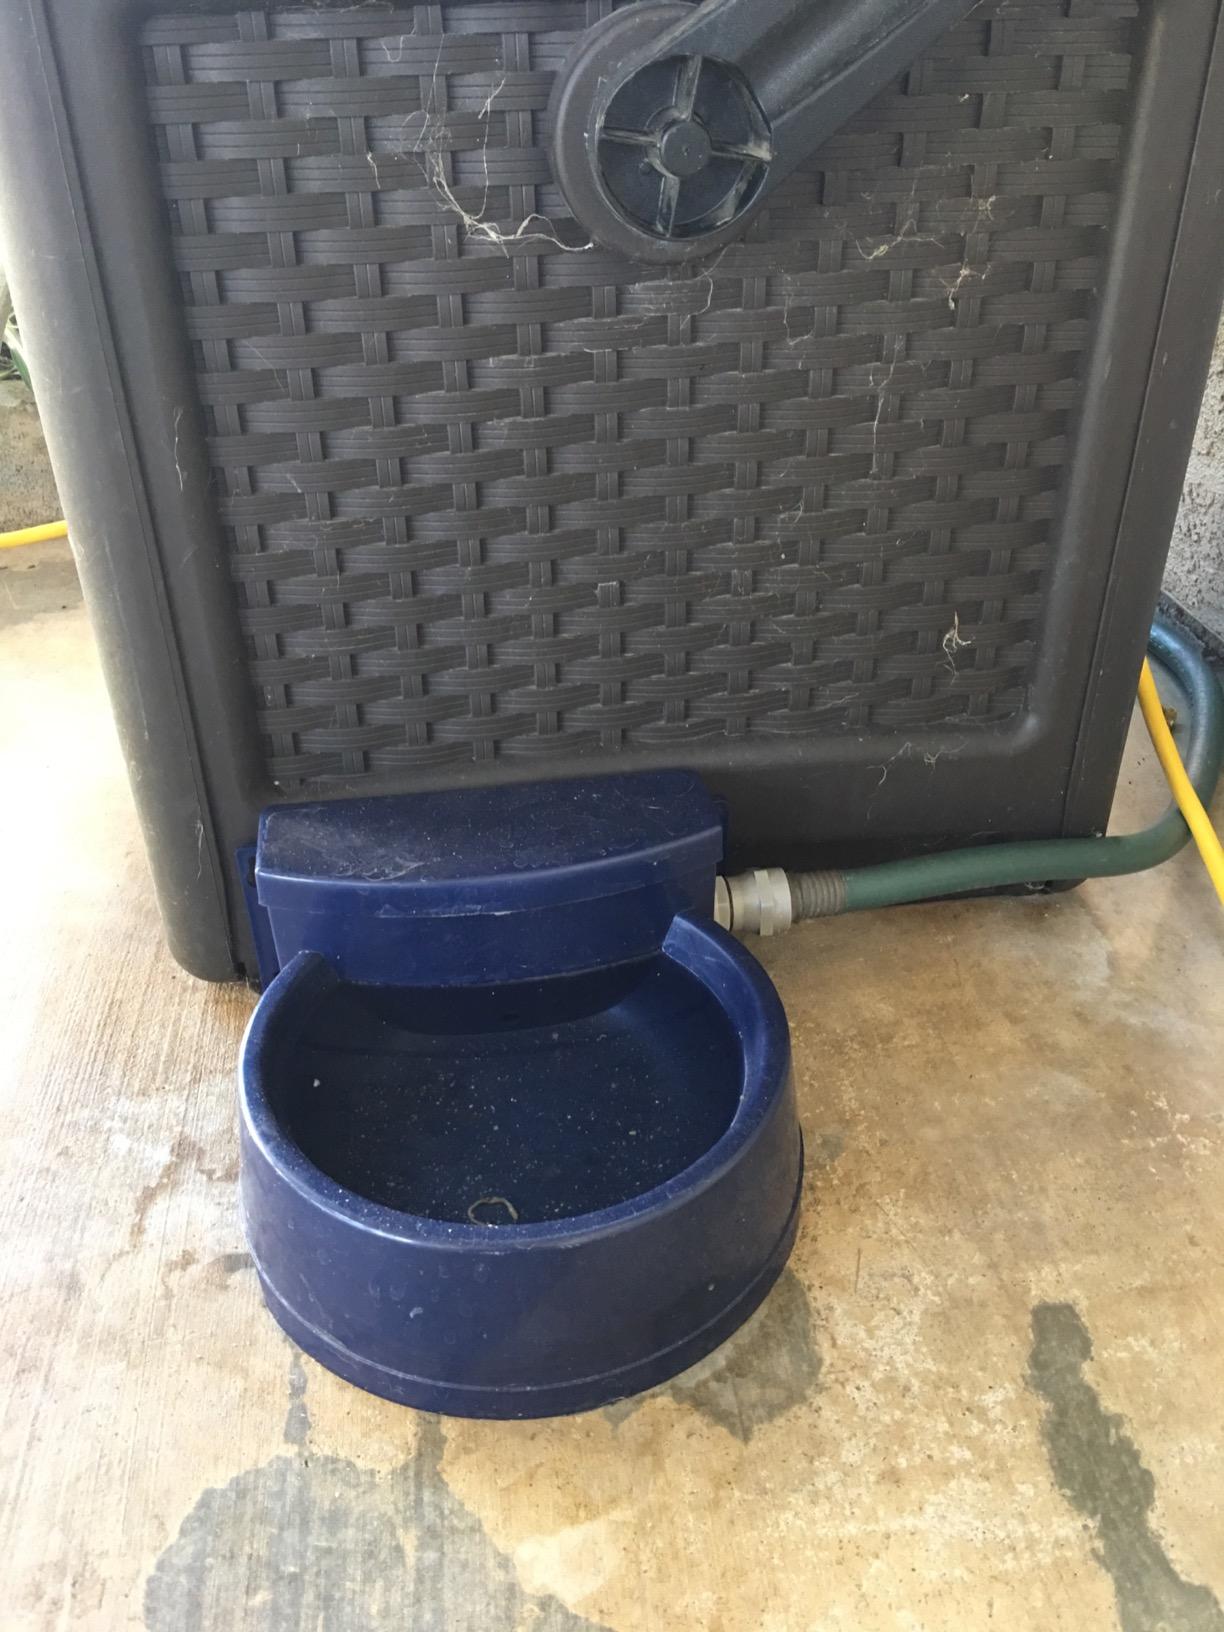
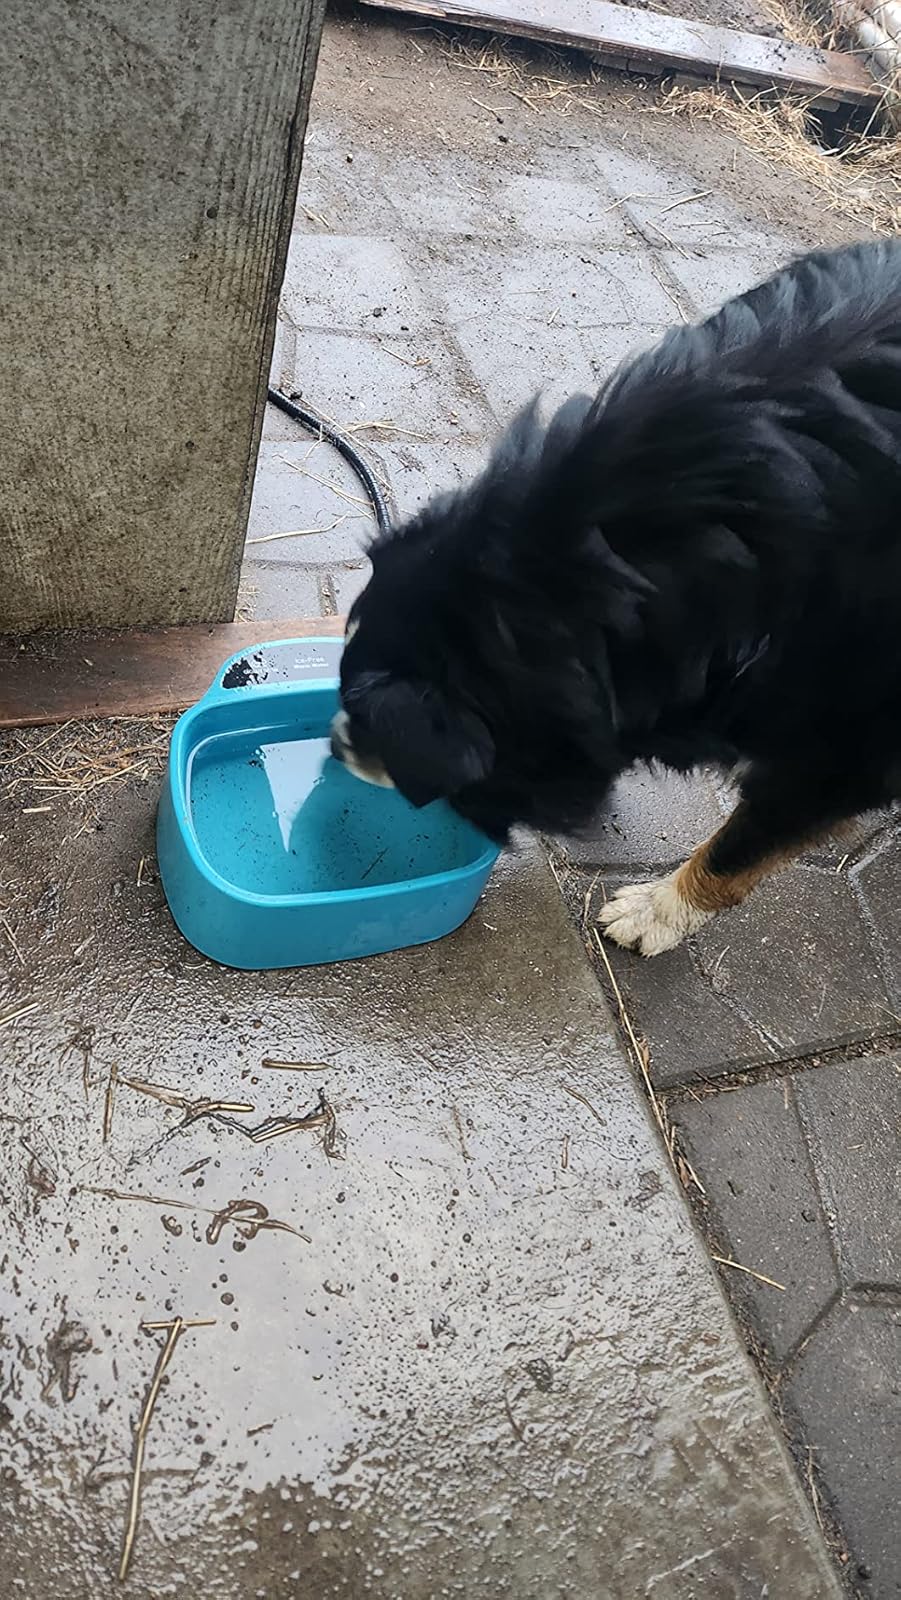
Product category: items_bowl
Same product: no